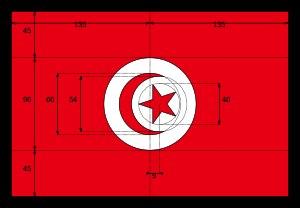
Le drapeau de la Tunisie, emblème national tunisien, est majoritairement rouge et comporte, en son milieu, un disque blanc où figure un croissant rouge qui entoure une étoile à cinq branches, formant tous deux le symbole islamique. Le 20 octobre 1827, Hussein II Bey décide de sa création qui est effective en 1831. Il reste officiel durant le protectorat français et la Constitution du 1ᵉʳ juin 1959 lui confirme la fonction de drapeau national de la République tunisienne. Mais il faut attendre le 30 juin 1999 pour que ses proportions et ses motifs soient clairement précisés au niveau de la loi.